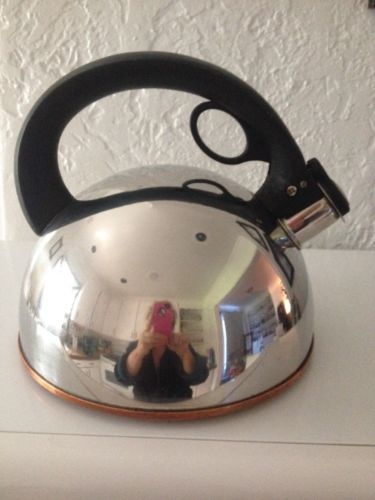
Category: kettle